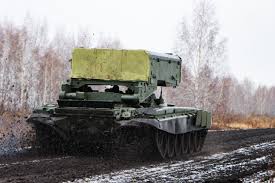
Label: TOS-1